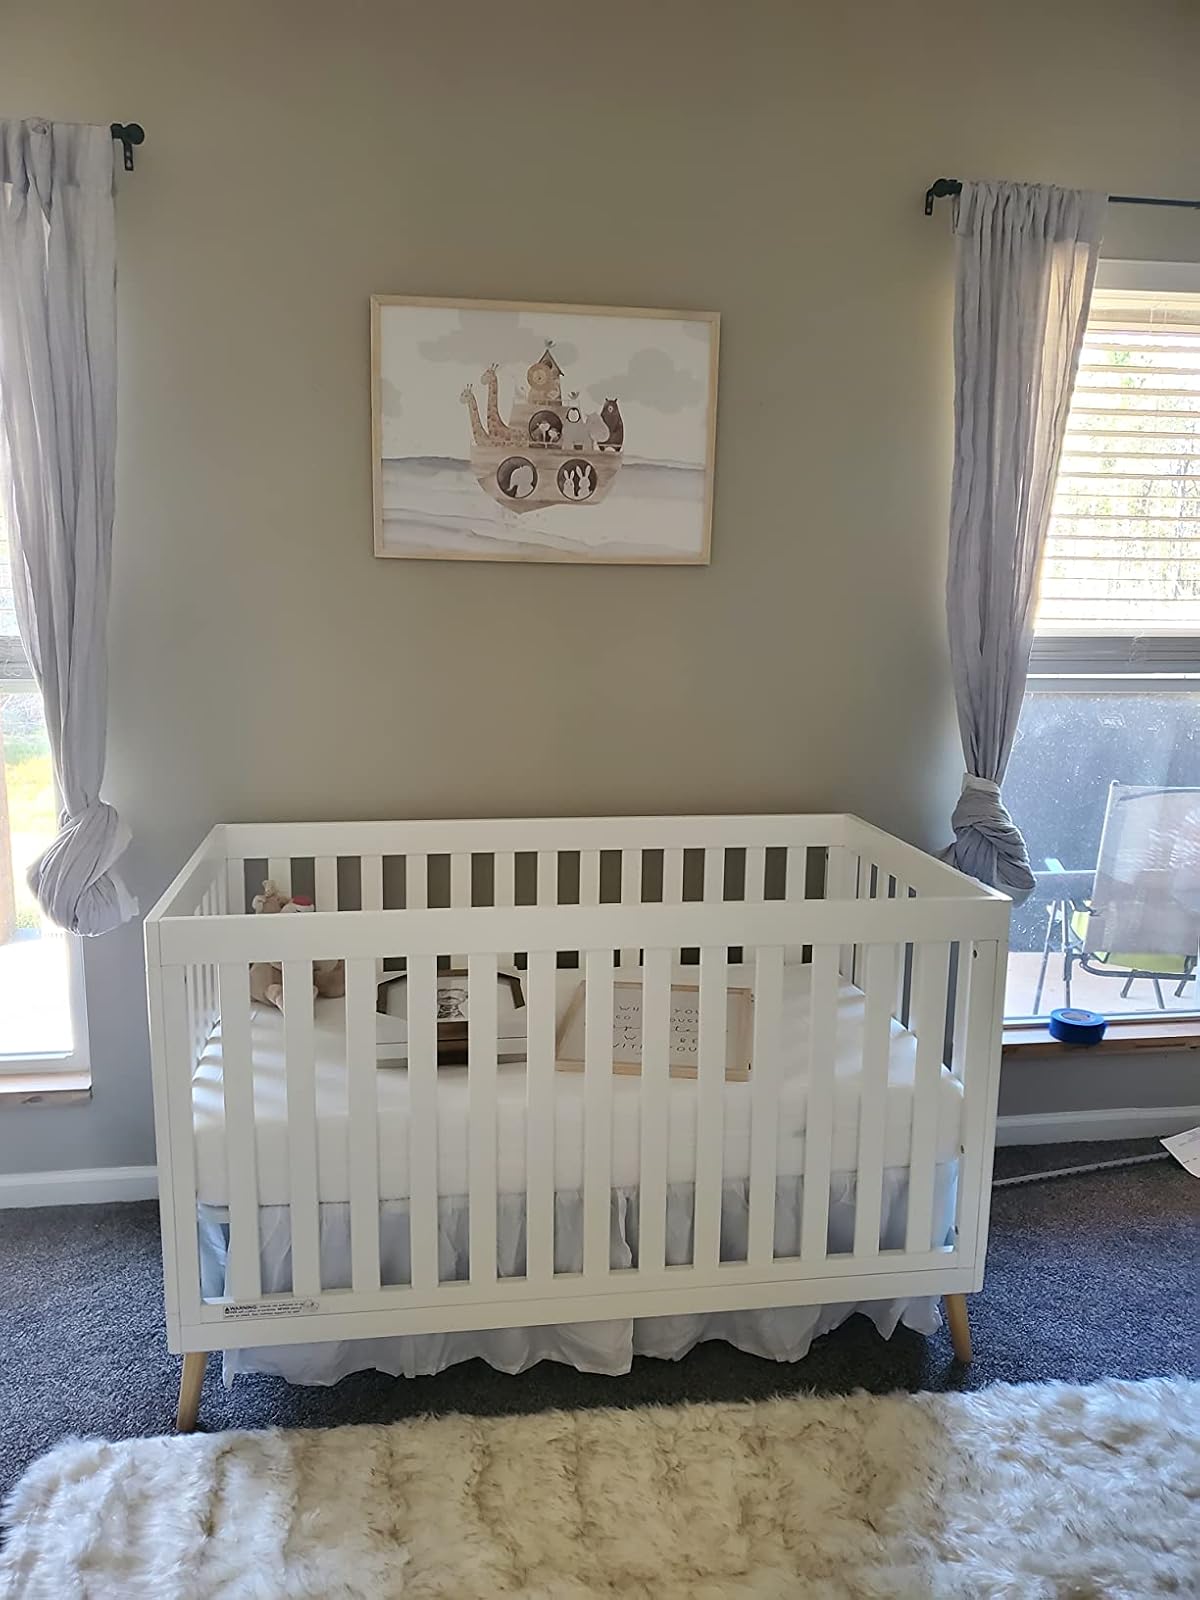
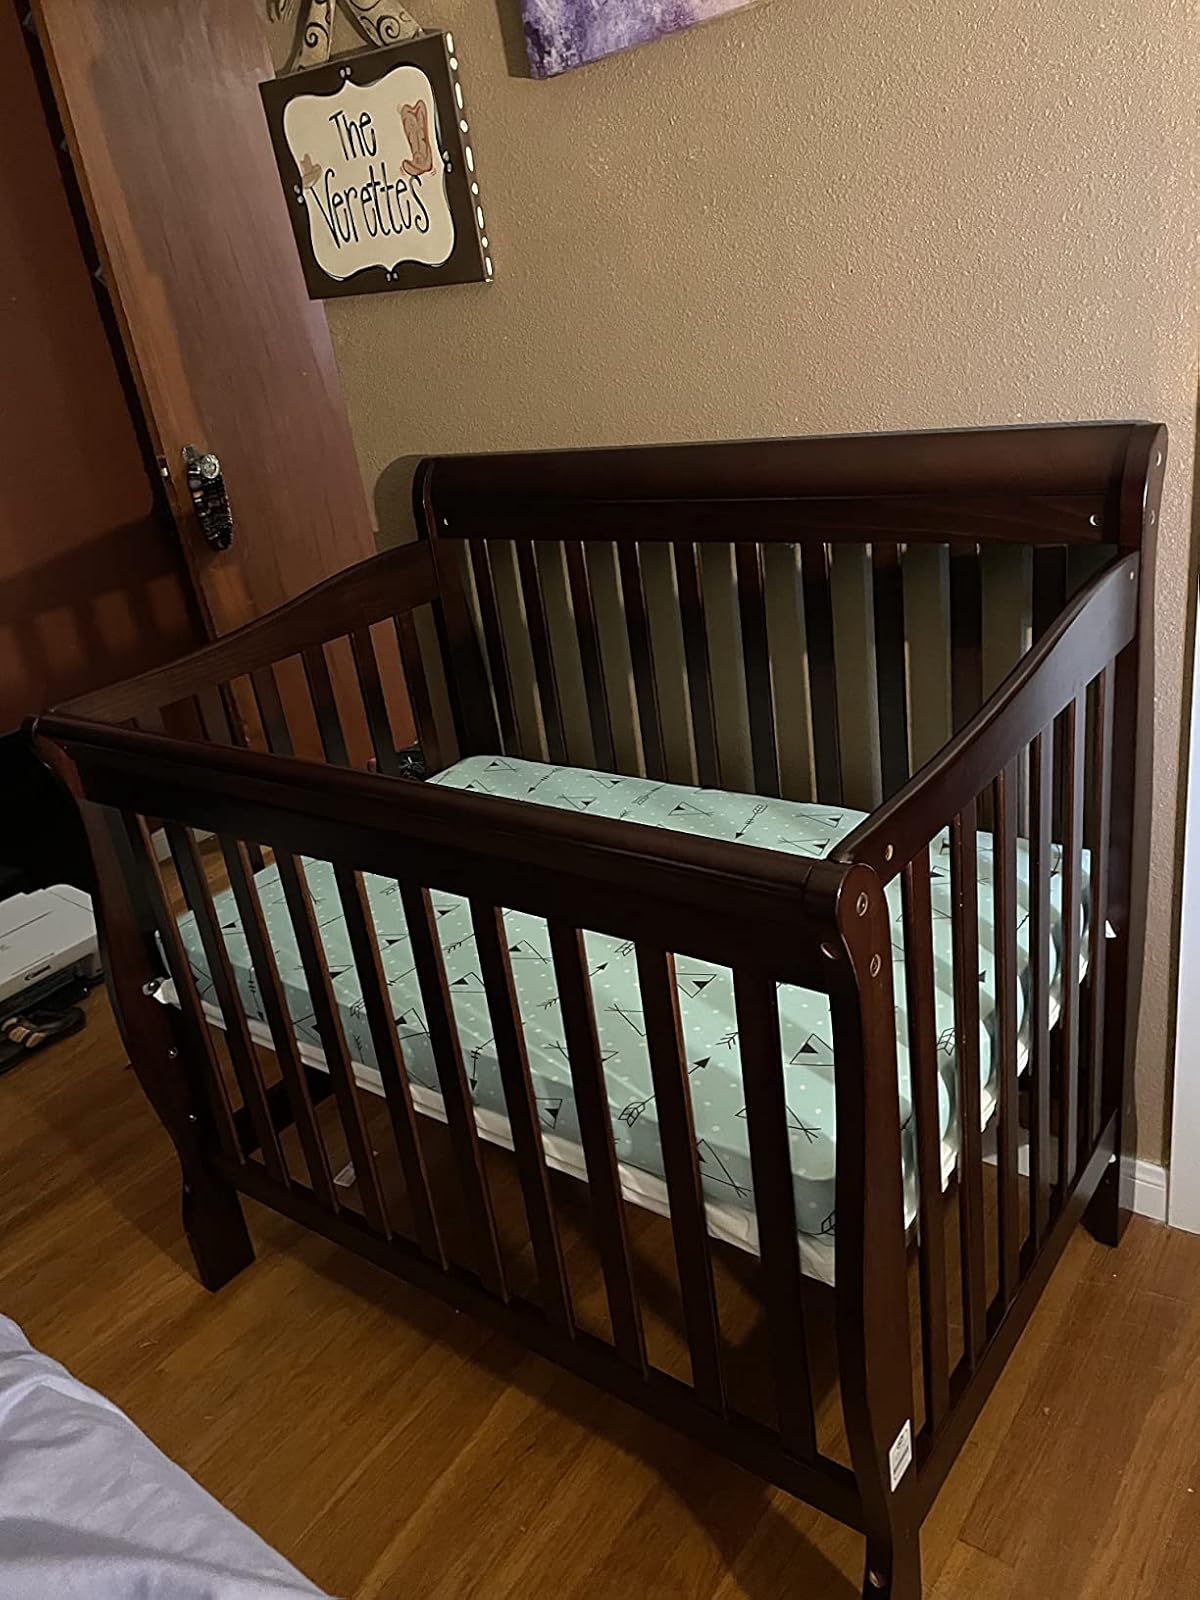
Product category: products_crib
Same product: no